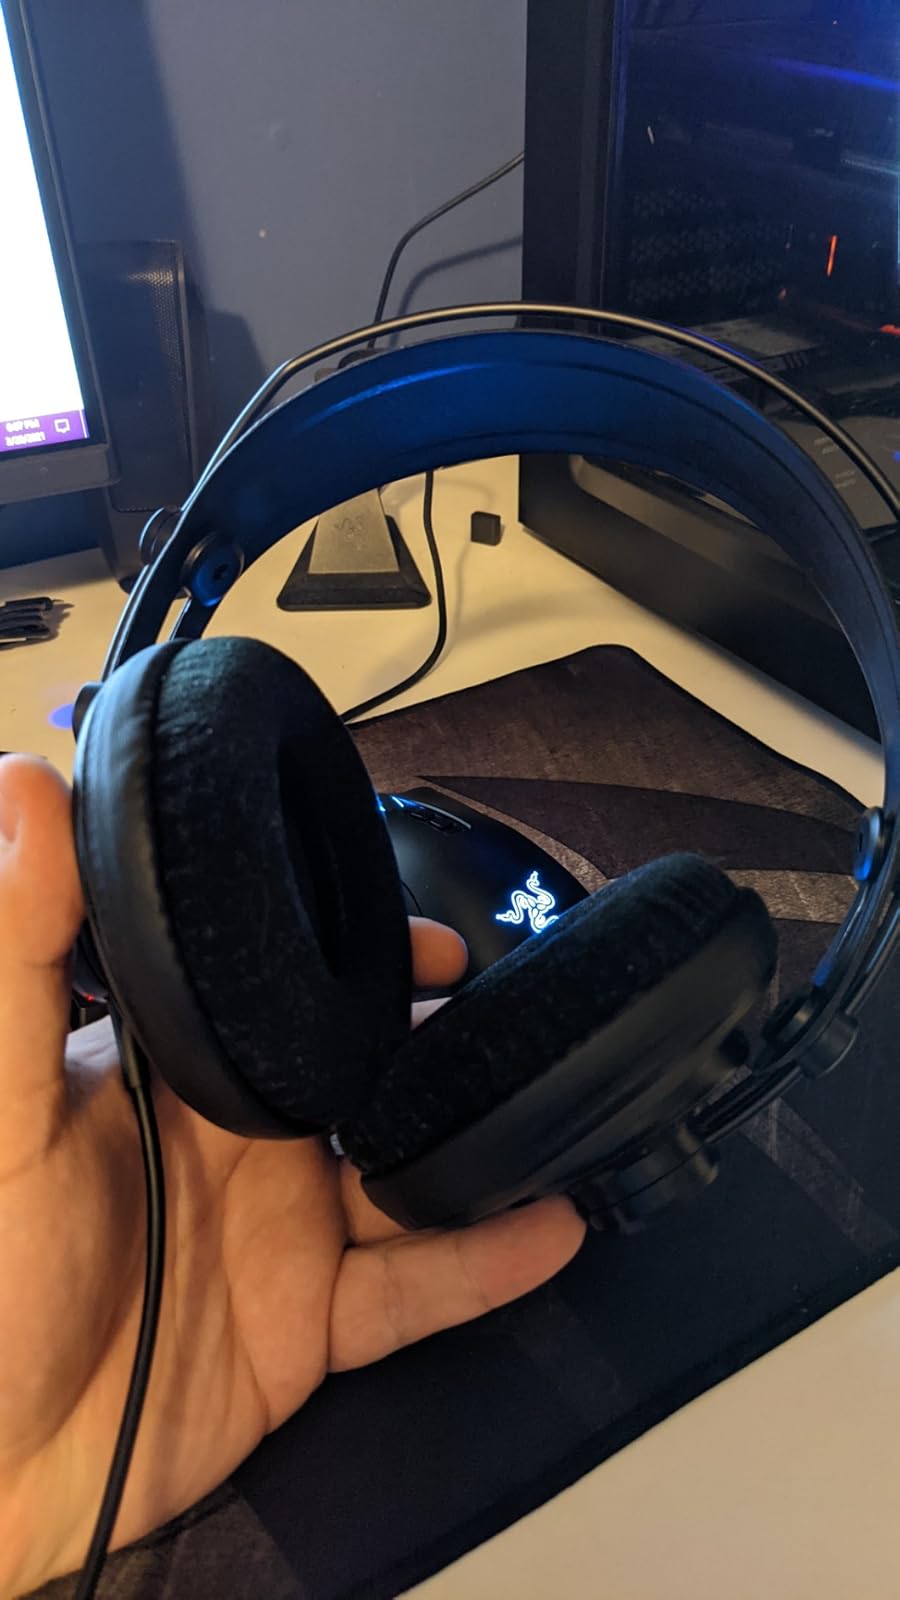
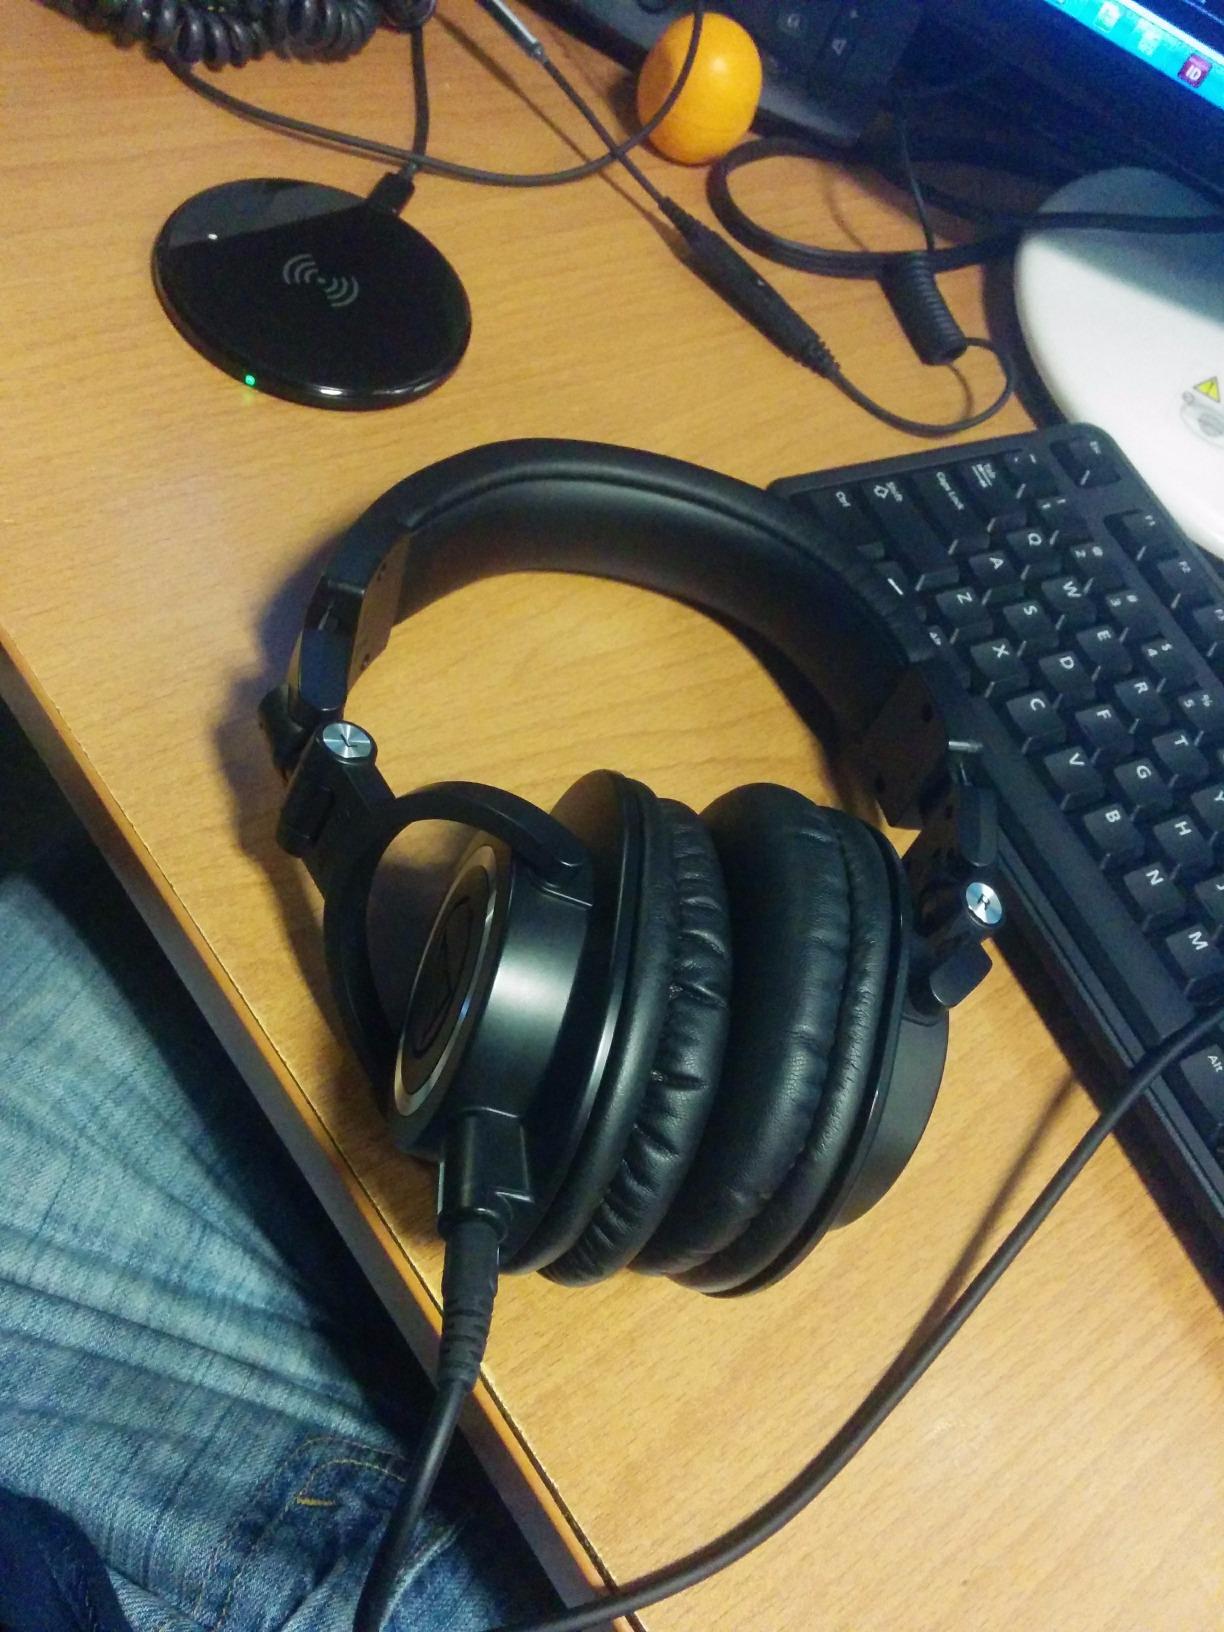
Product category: headphones
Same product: no